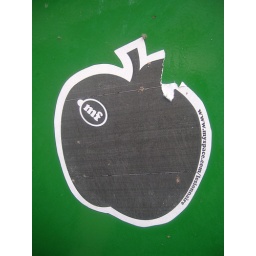
Well sort of, spotted this on a wall in St Anns Square